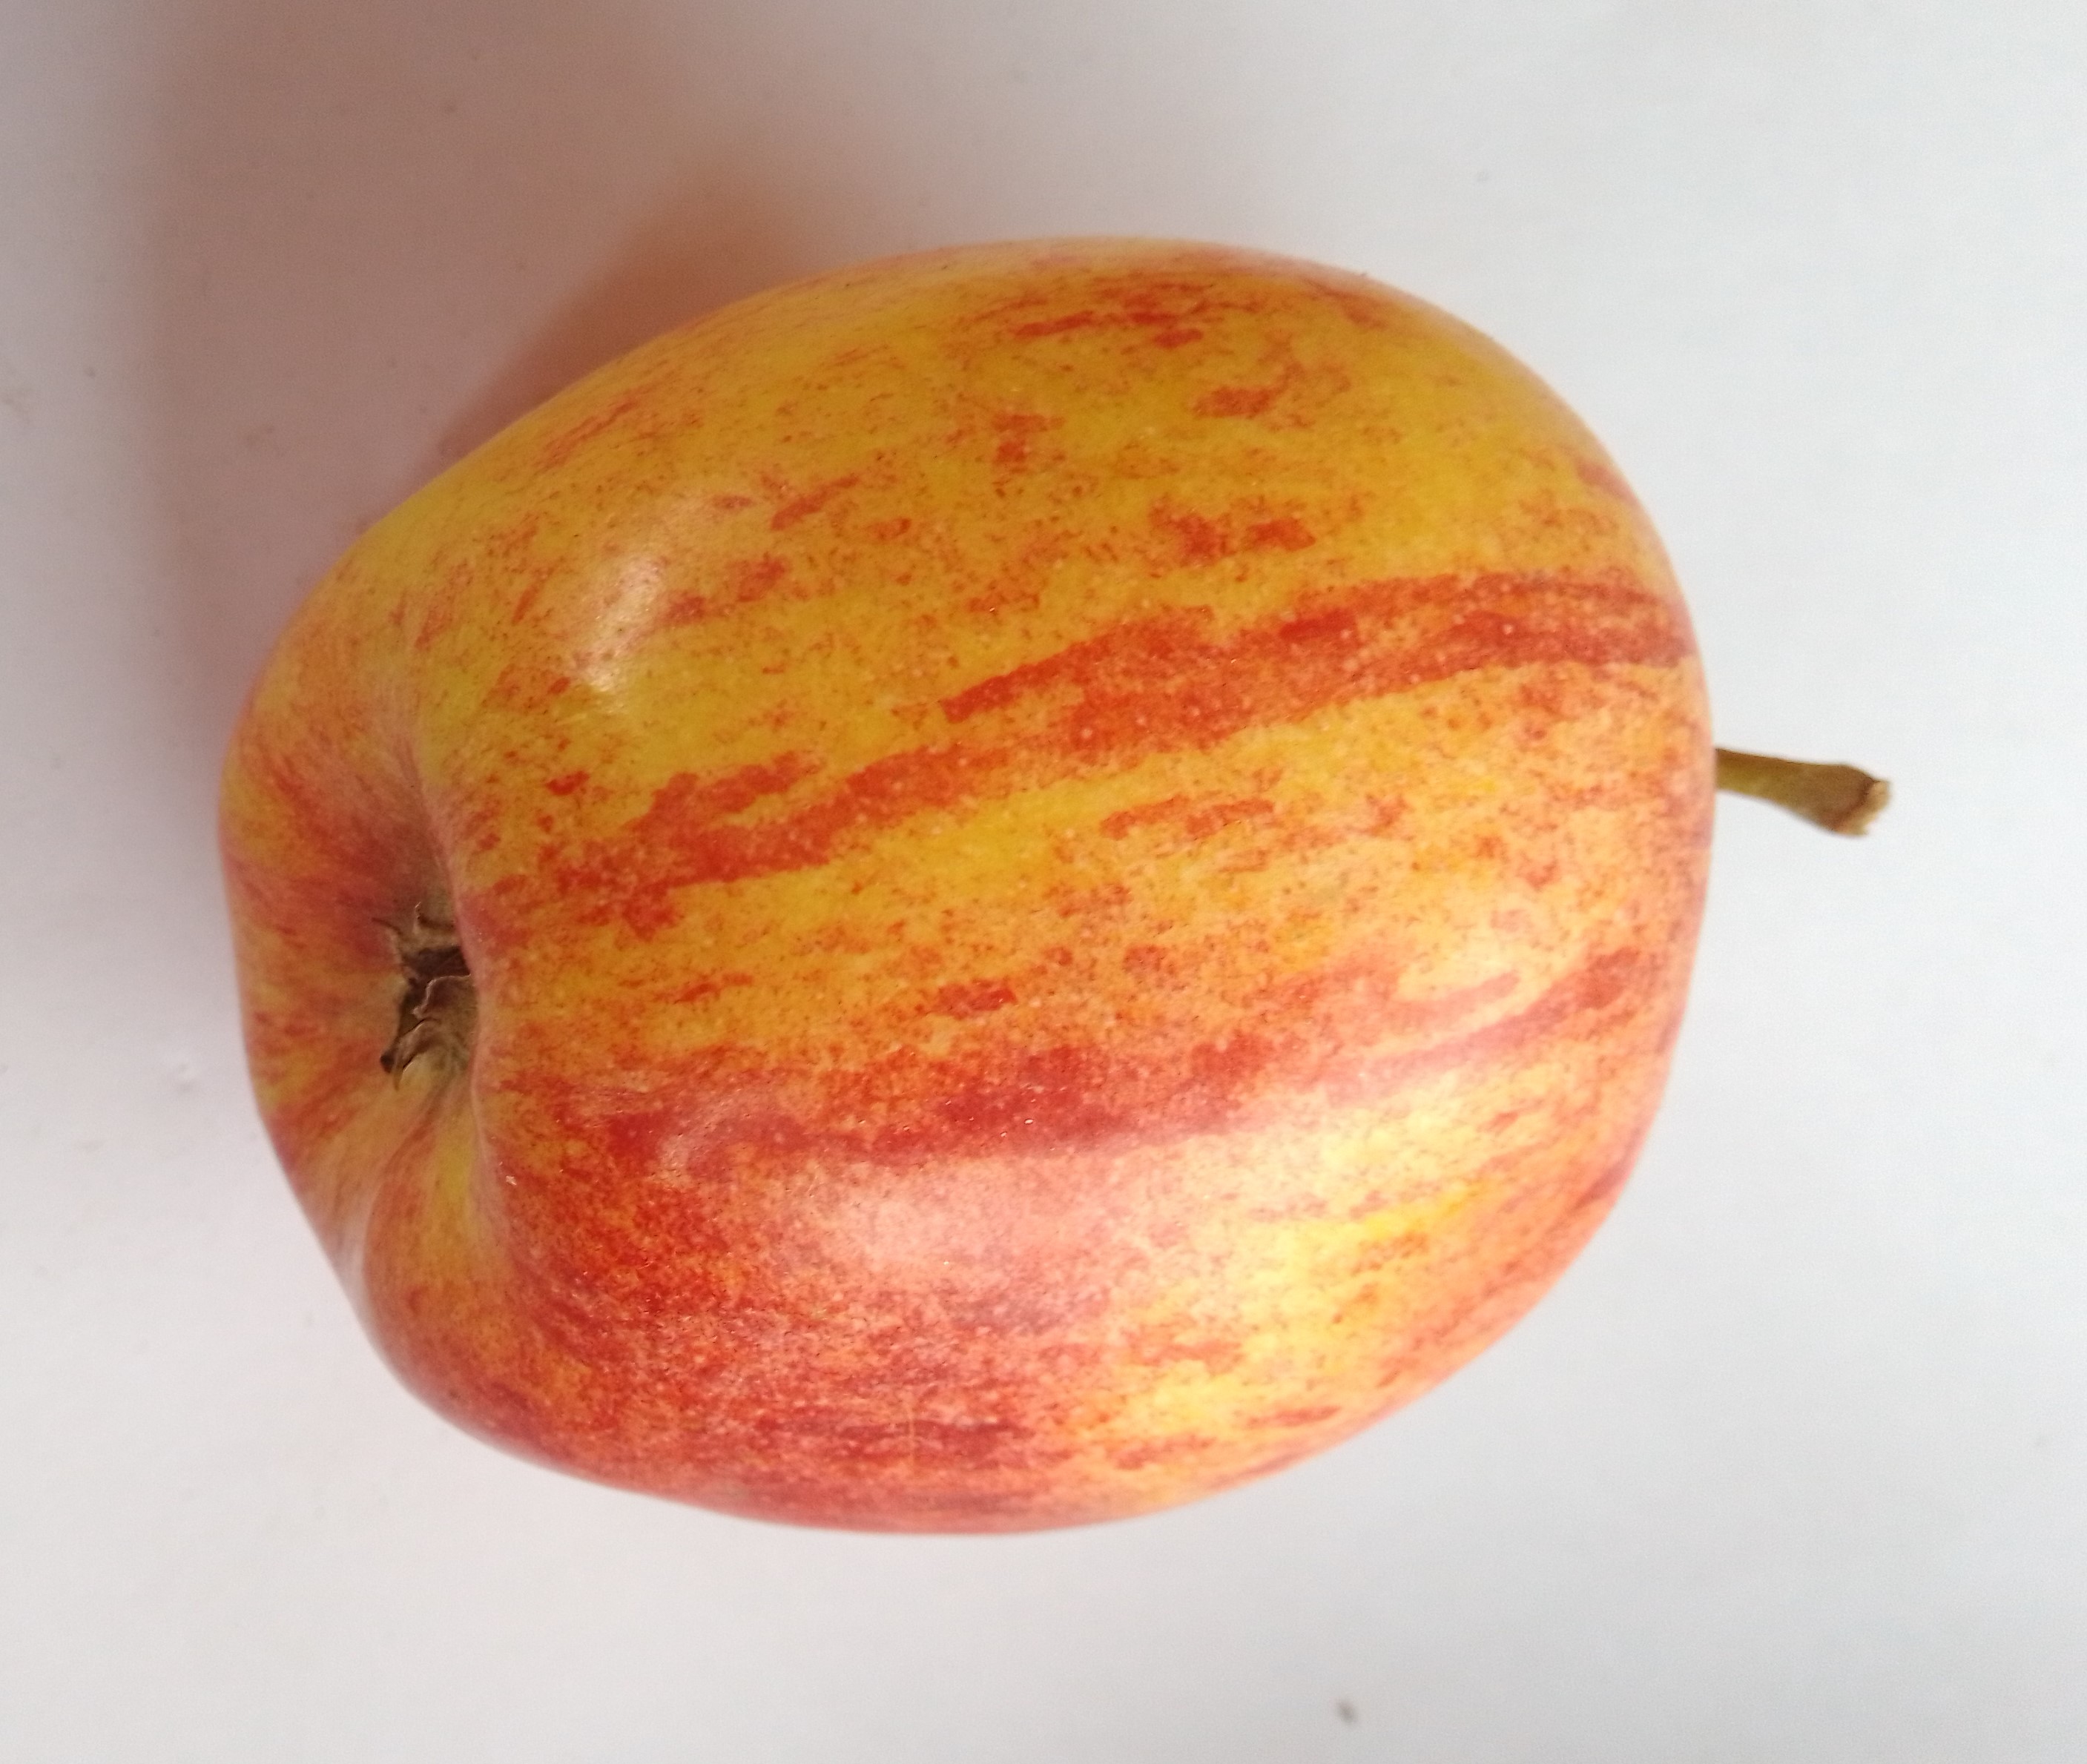
Fruit: apple
Condition: fresh